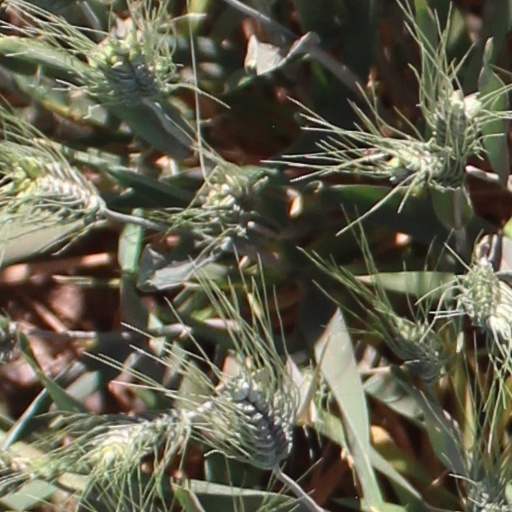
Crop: wheat